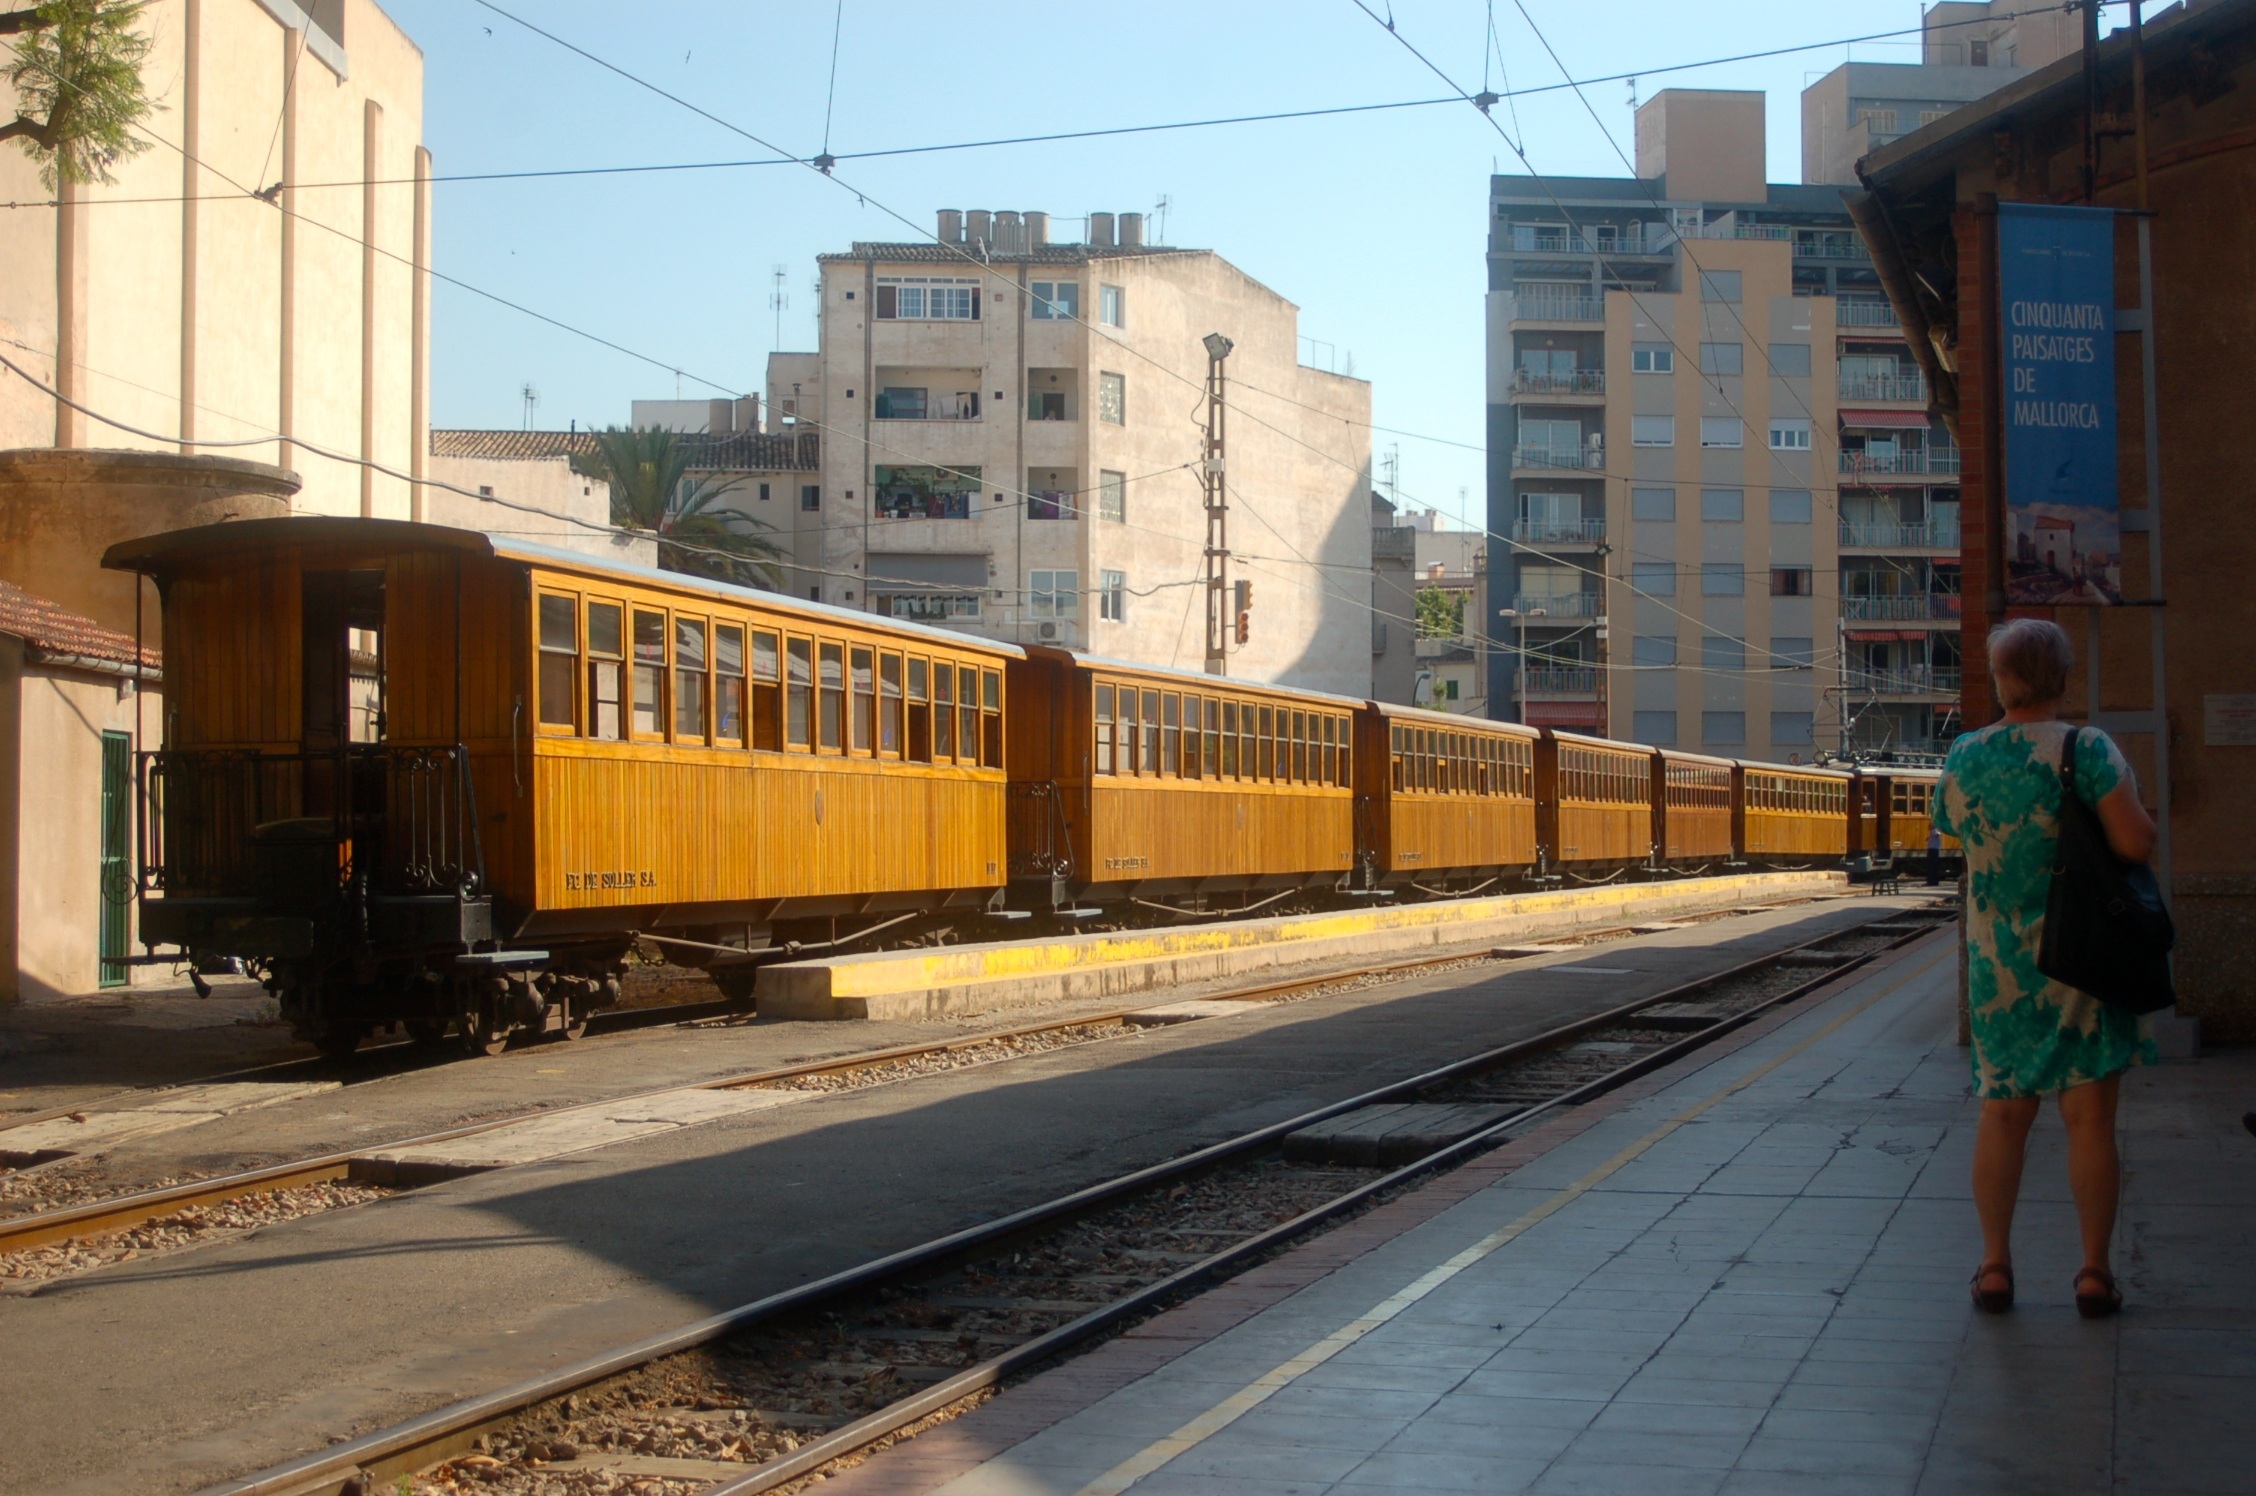
person, woman, track, city, train, tram, transport, vehicle, train station, platform, electricity, lonely, public transport, wait, rail transport, land vehicle, residential area, rolling stock, metropolitan area, railroad car, city station